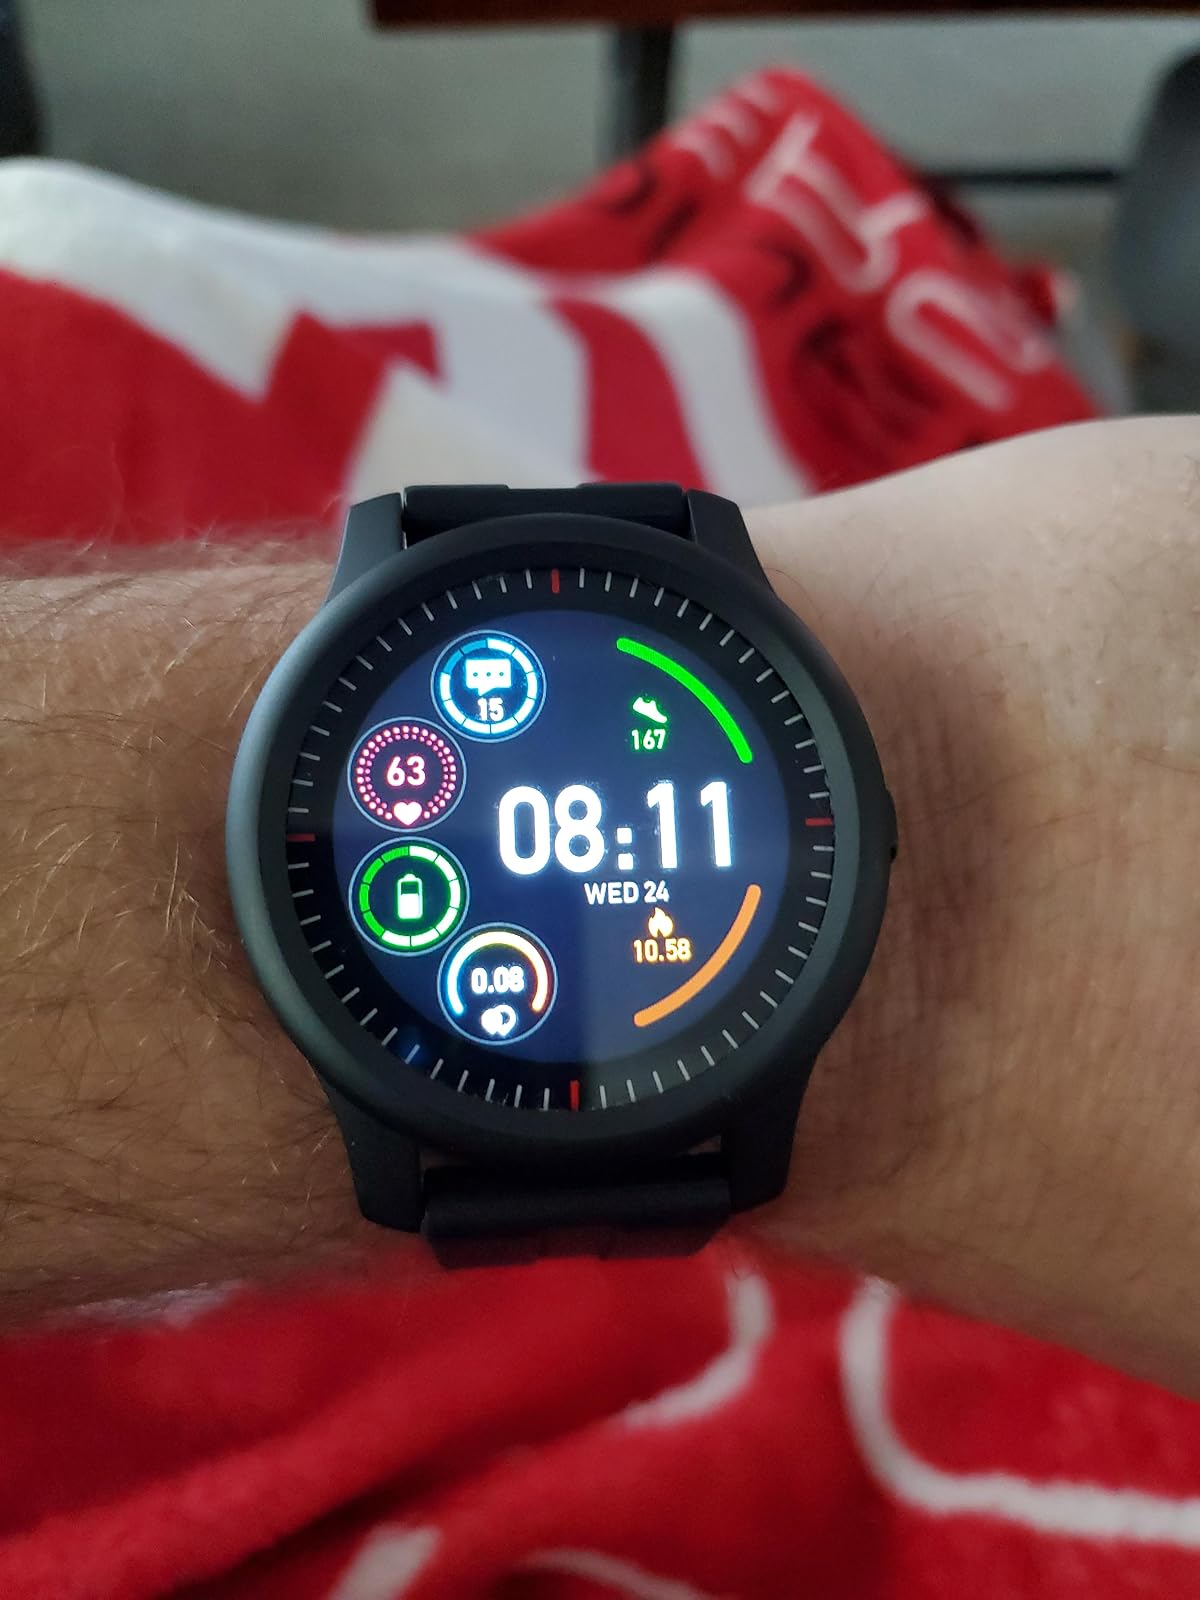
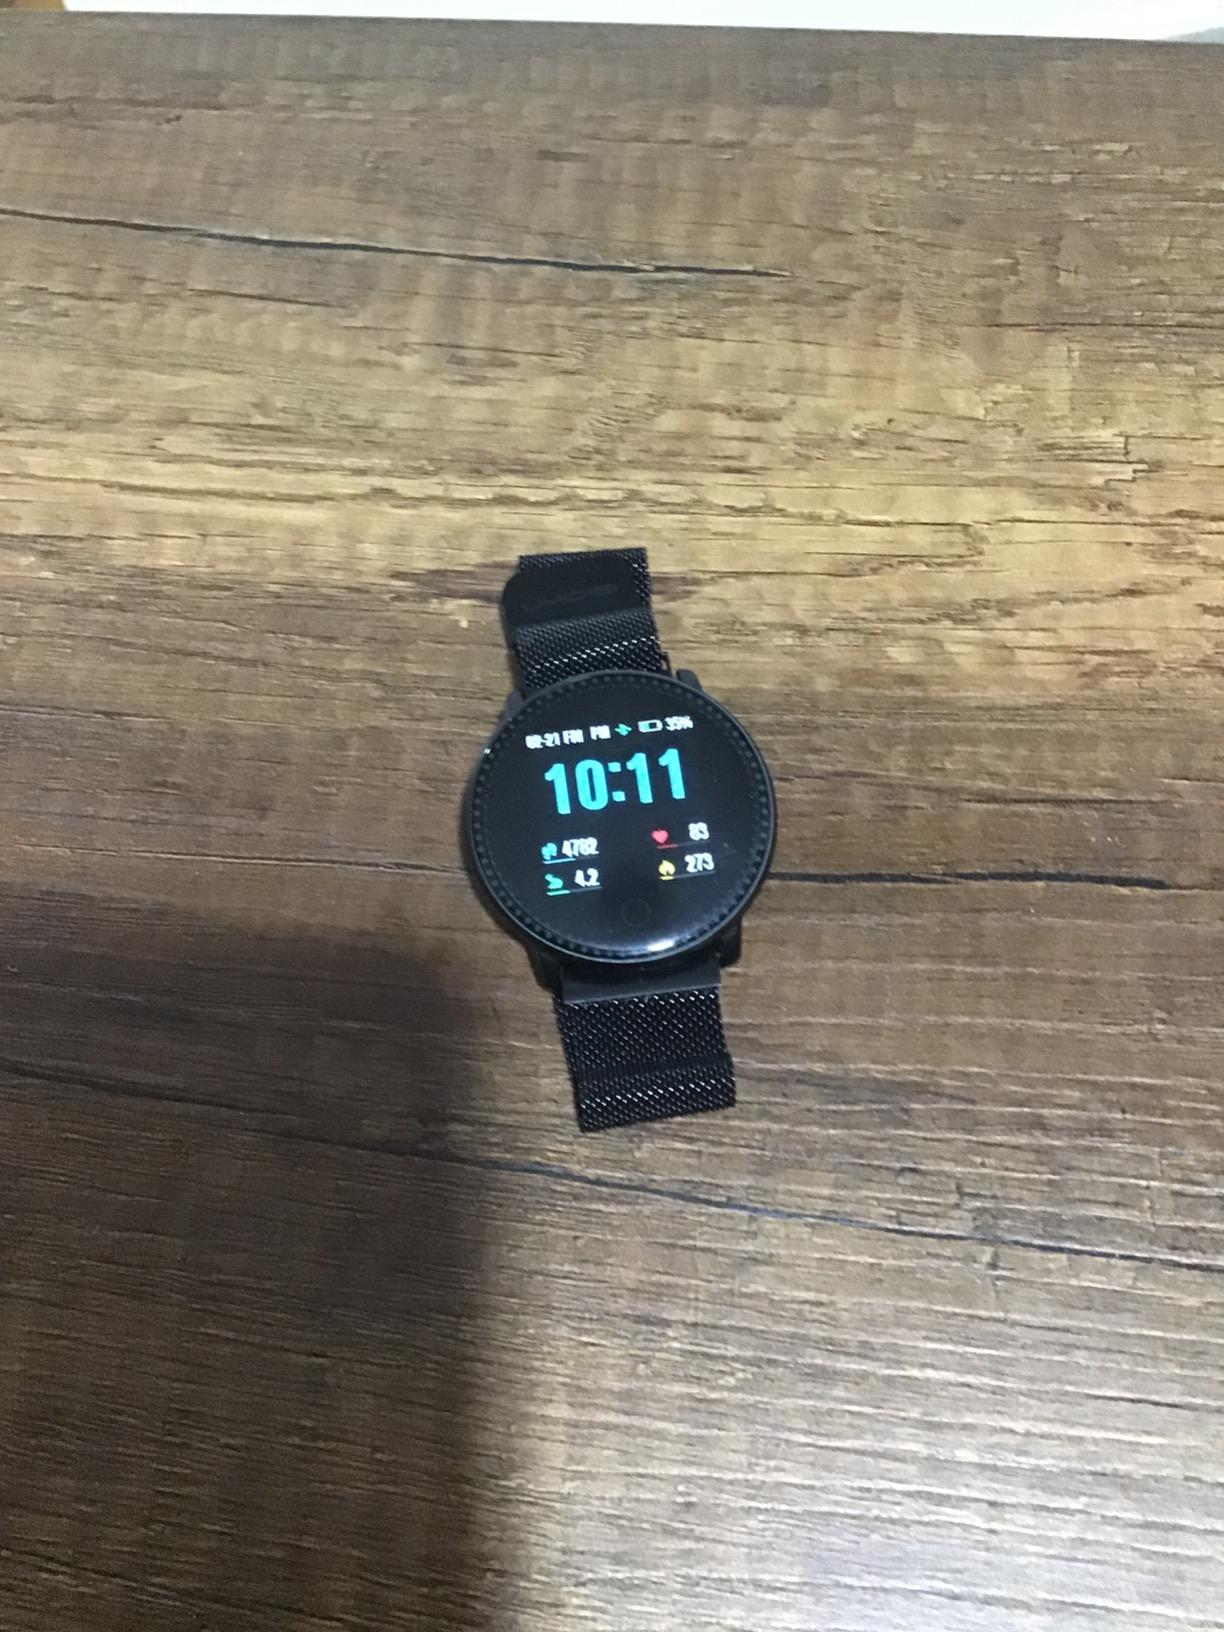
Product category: smartwatch
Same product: no